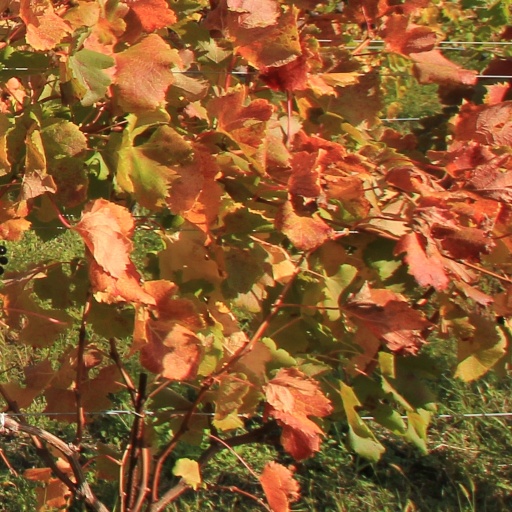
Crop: grape